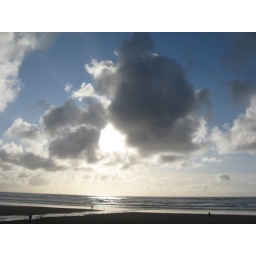
Watching the sun sink in the sky from the balcony of our room.